Jacob van der Kerckhoven

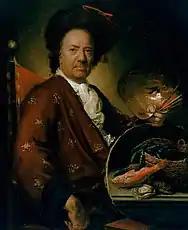
"Self-portrait"

Jacob van der Kerckhoven (or Jacques van de Kerckhoven), known in Italy as Giacomo da Castello (1636/1637 – after 1712), was a Flemish painter. After training in Antwerp, he was active in the Veneto region in Italy. He was one of the most prominent still life and animal specialists active in the Veneto territory around the start of the 18th century.